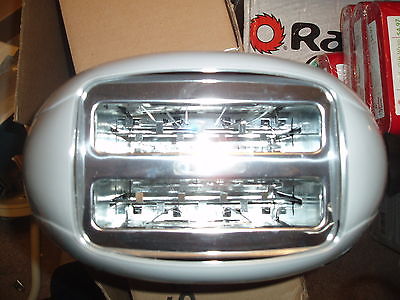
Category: toaster